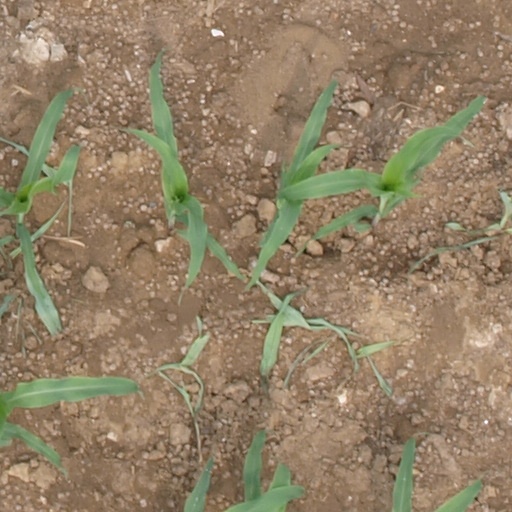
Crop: maize; corn